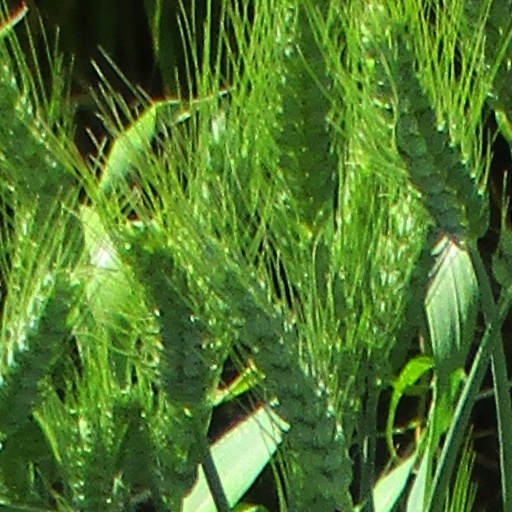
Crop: wheat